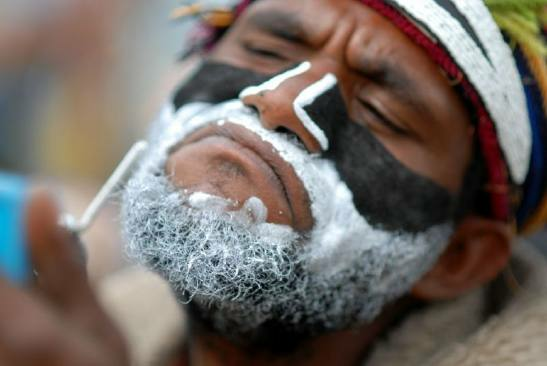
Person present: Yes